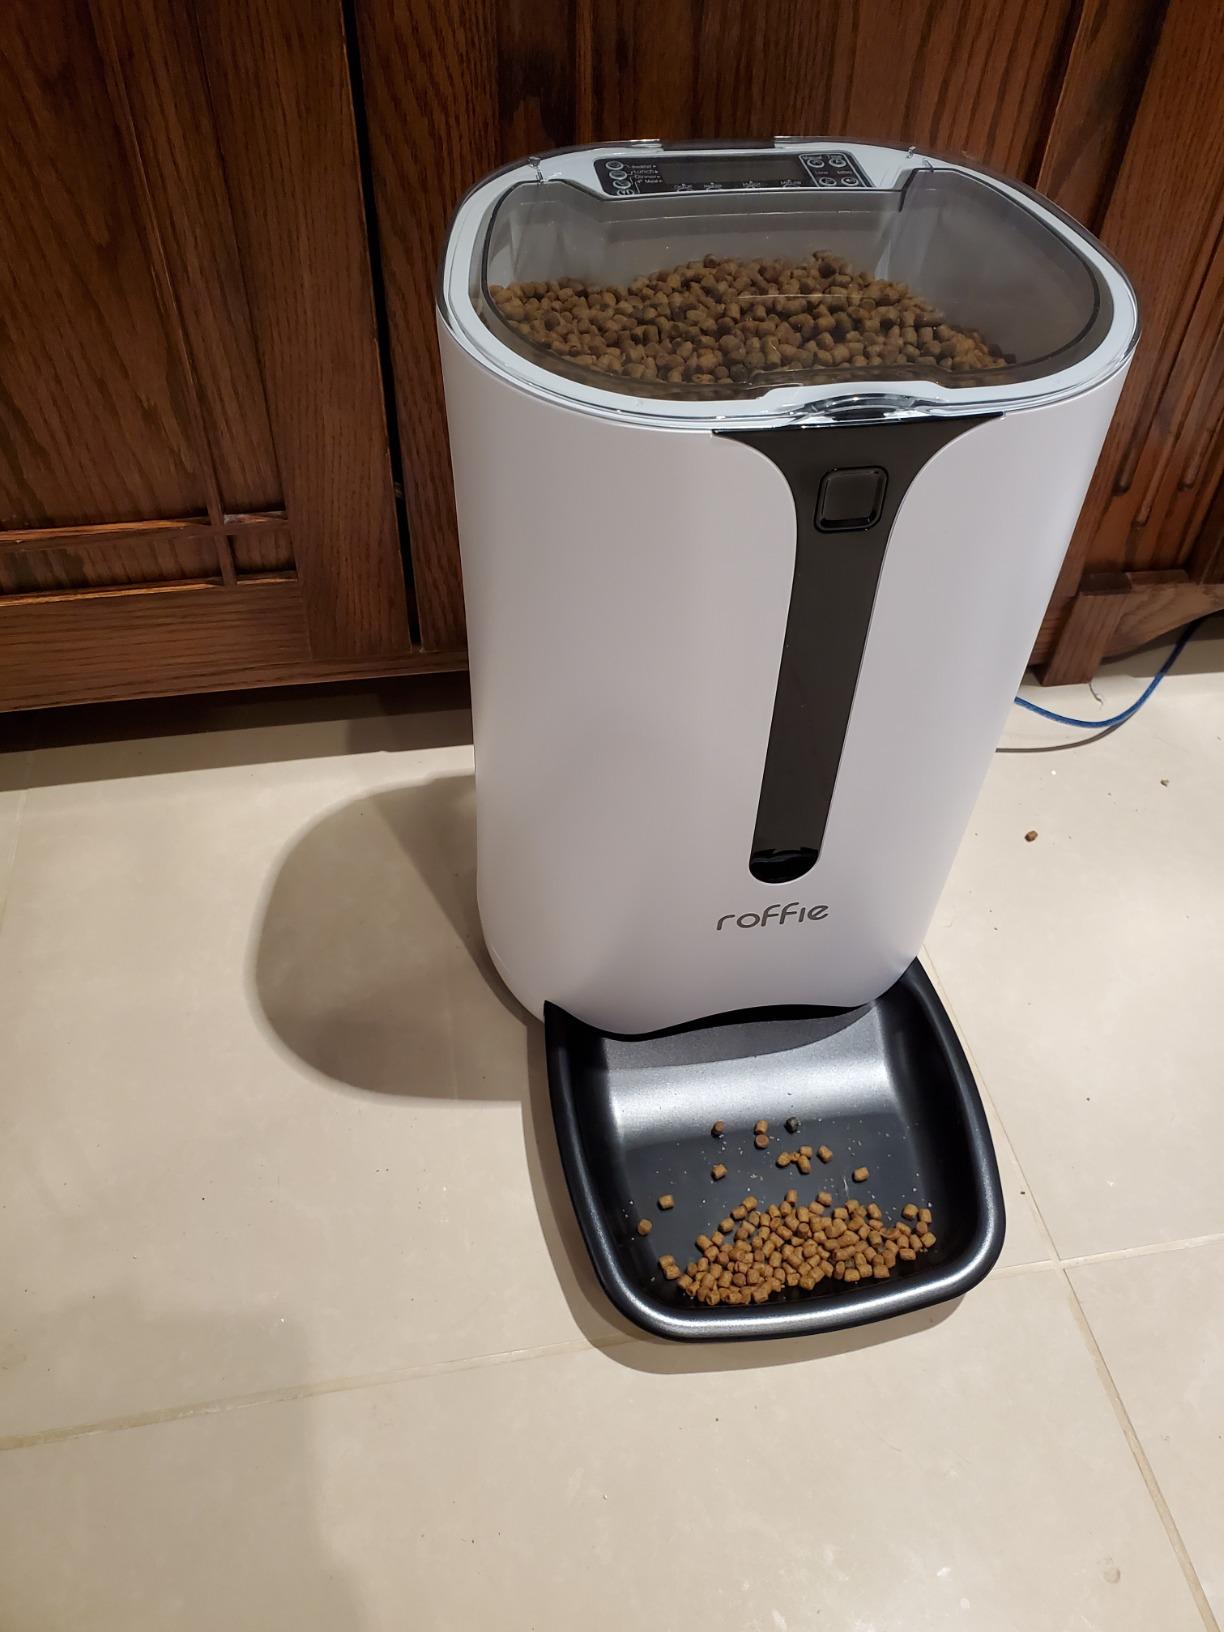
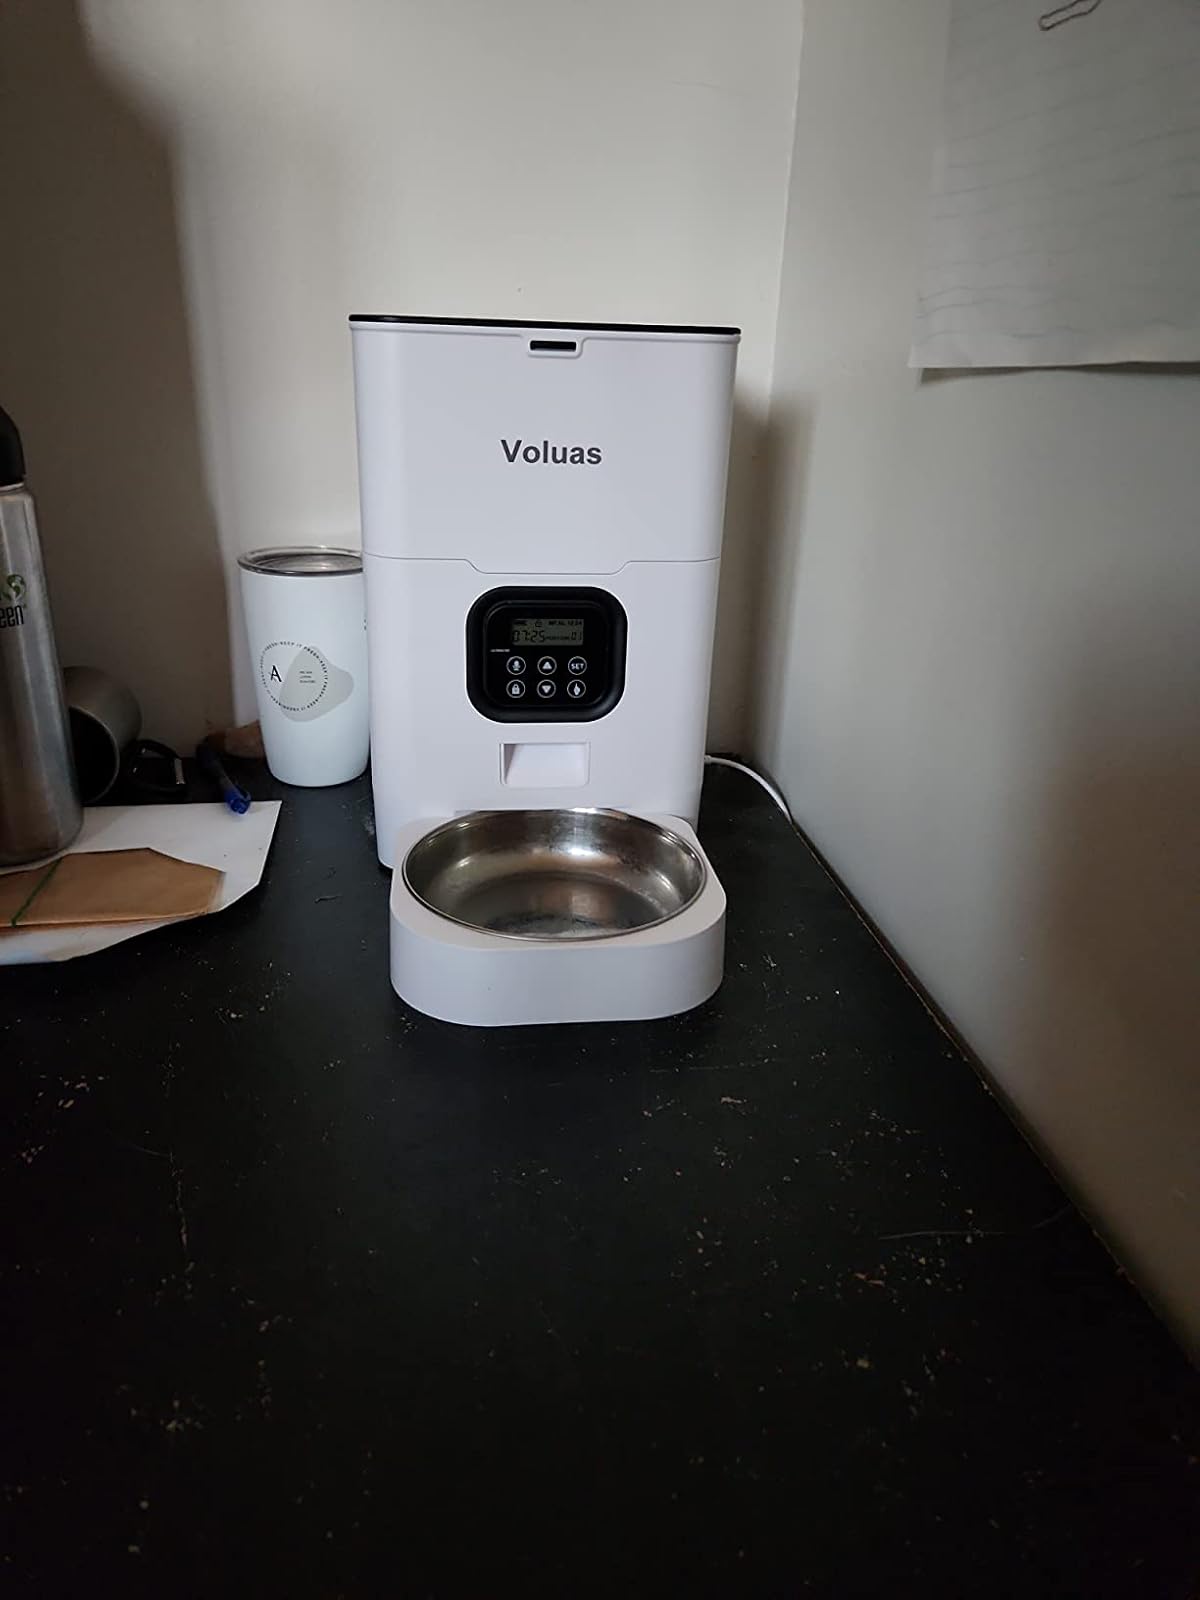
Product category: items_feeder
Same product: no